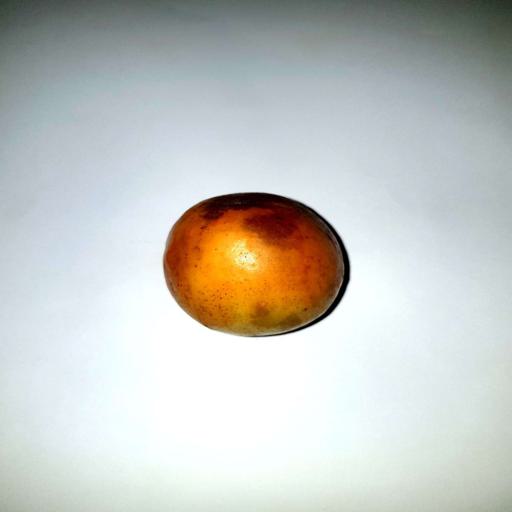
Label: bruised